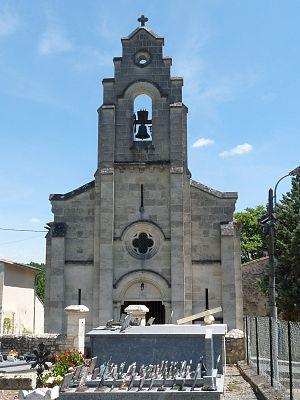
Eglise de Ligueux, Gironde, France
Ligueux est une commune du Sud-Ouest de la France située dans le département de la Gironde, en région Nouvelle-Aquitaine.